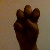
The image shows a hand gesture representing the letter 'E' in Indian Sign Language.